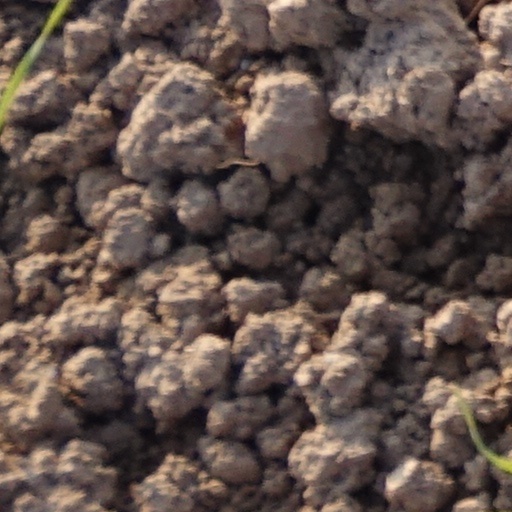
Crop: wheat